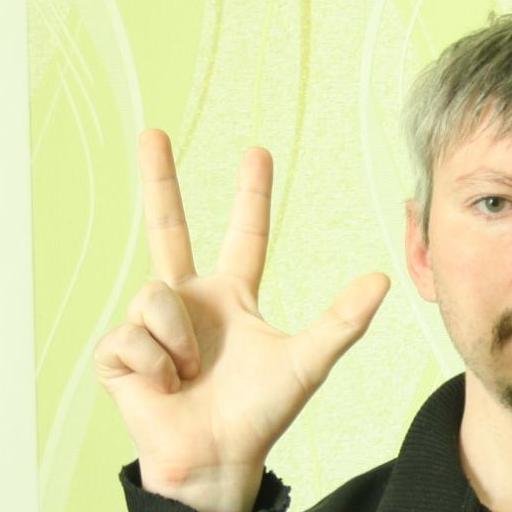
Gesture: three2